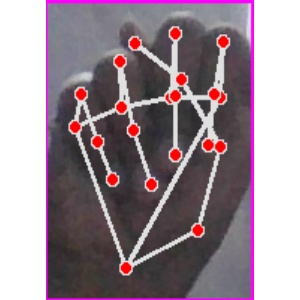
अक्षर: न